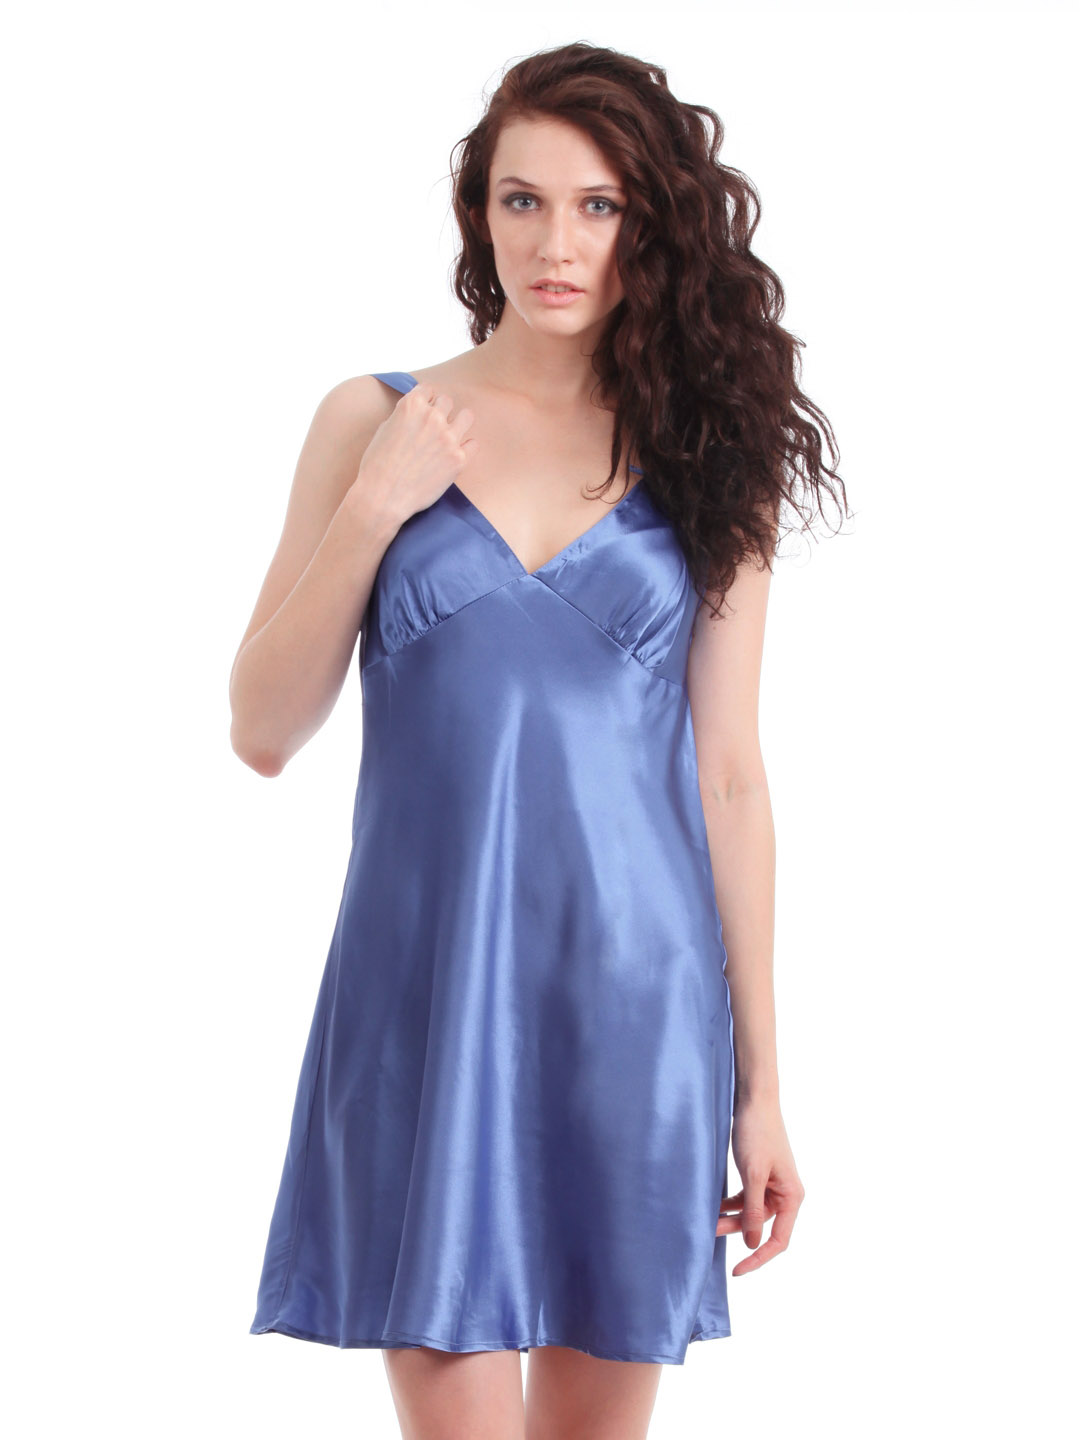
Bwitch Blue Nightdress
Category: Apparel / Loungewear and Nightwear / Nightdress
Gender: Women
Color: Blue
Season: Summer 2016
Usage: Casual